Madison Brengle

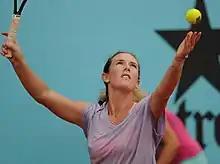
Brengle in 2015

At the 2015 Australian Open, Brengle defeated the 13th-ranked Andrea Petkovic in the first round. Then, she won in straight sets against both Irina Falconi and CoCo Vandeweghe, eventually losing in the fourth round to Madison Keys, 2–6, 4–6. This was her best performance in a Grand Slam tournament so far. In Stuttgart, she defeated No. 4 ranked Petra Kvitová, in straight sets. In May, her singles ranking reached a career-best of No. 35 in the world. She finished the 2015 season ranked No. 40.